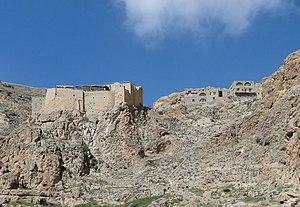
Vue du monastère de Mar Mousa, Syrie
Les chrétiens de Syrie représentaient environ 15 % de la population du pays en 1905, ils étaient 10 % de la population syrienne avant le début du conflit en 2011.
Le monastère de Saint-Moïse-l'Abyssin ou Deir Mar Moussa al-Habachi se dresse à environ 90 km au nord de Damas en Syrie. À 13 km de Nebek, une petite route conduit au pied de la falaise où est perché Mar Moussa, il faut alors grimper les escaliers de pierre une vingtaine de minutes. Après avoir été longtemps désaffecté, le monastère a repris vie à la fin du XXᵉ siècle et abrite une petite communauté religieuse œcuménique double de rite syriaque occidental qui prône le dialogue des religions et renoue avec la tradition des moines hospitaliers.